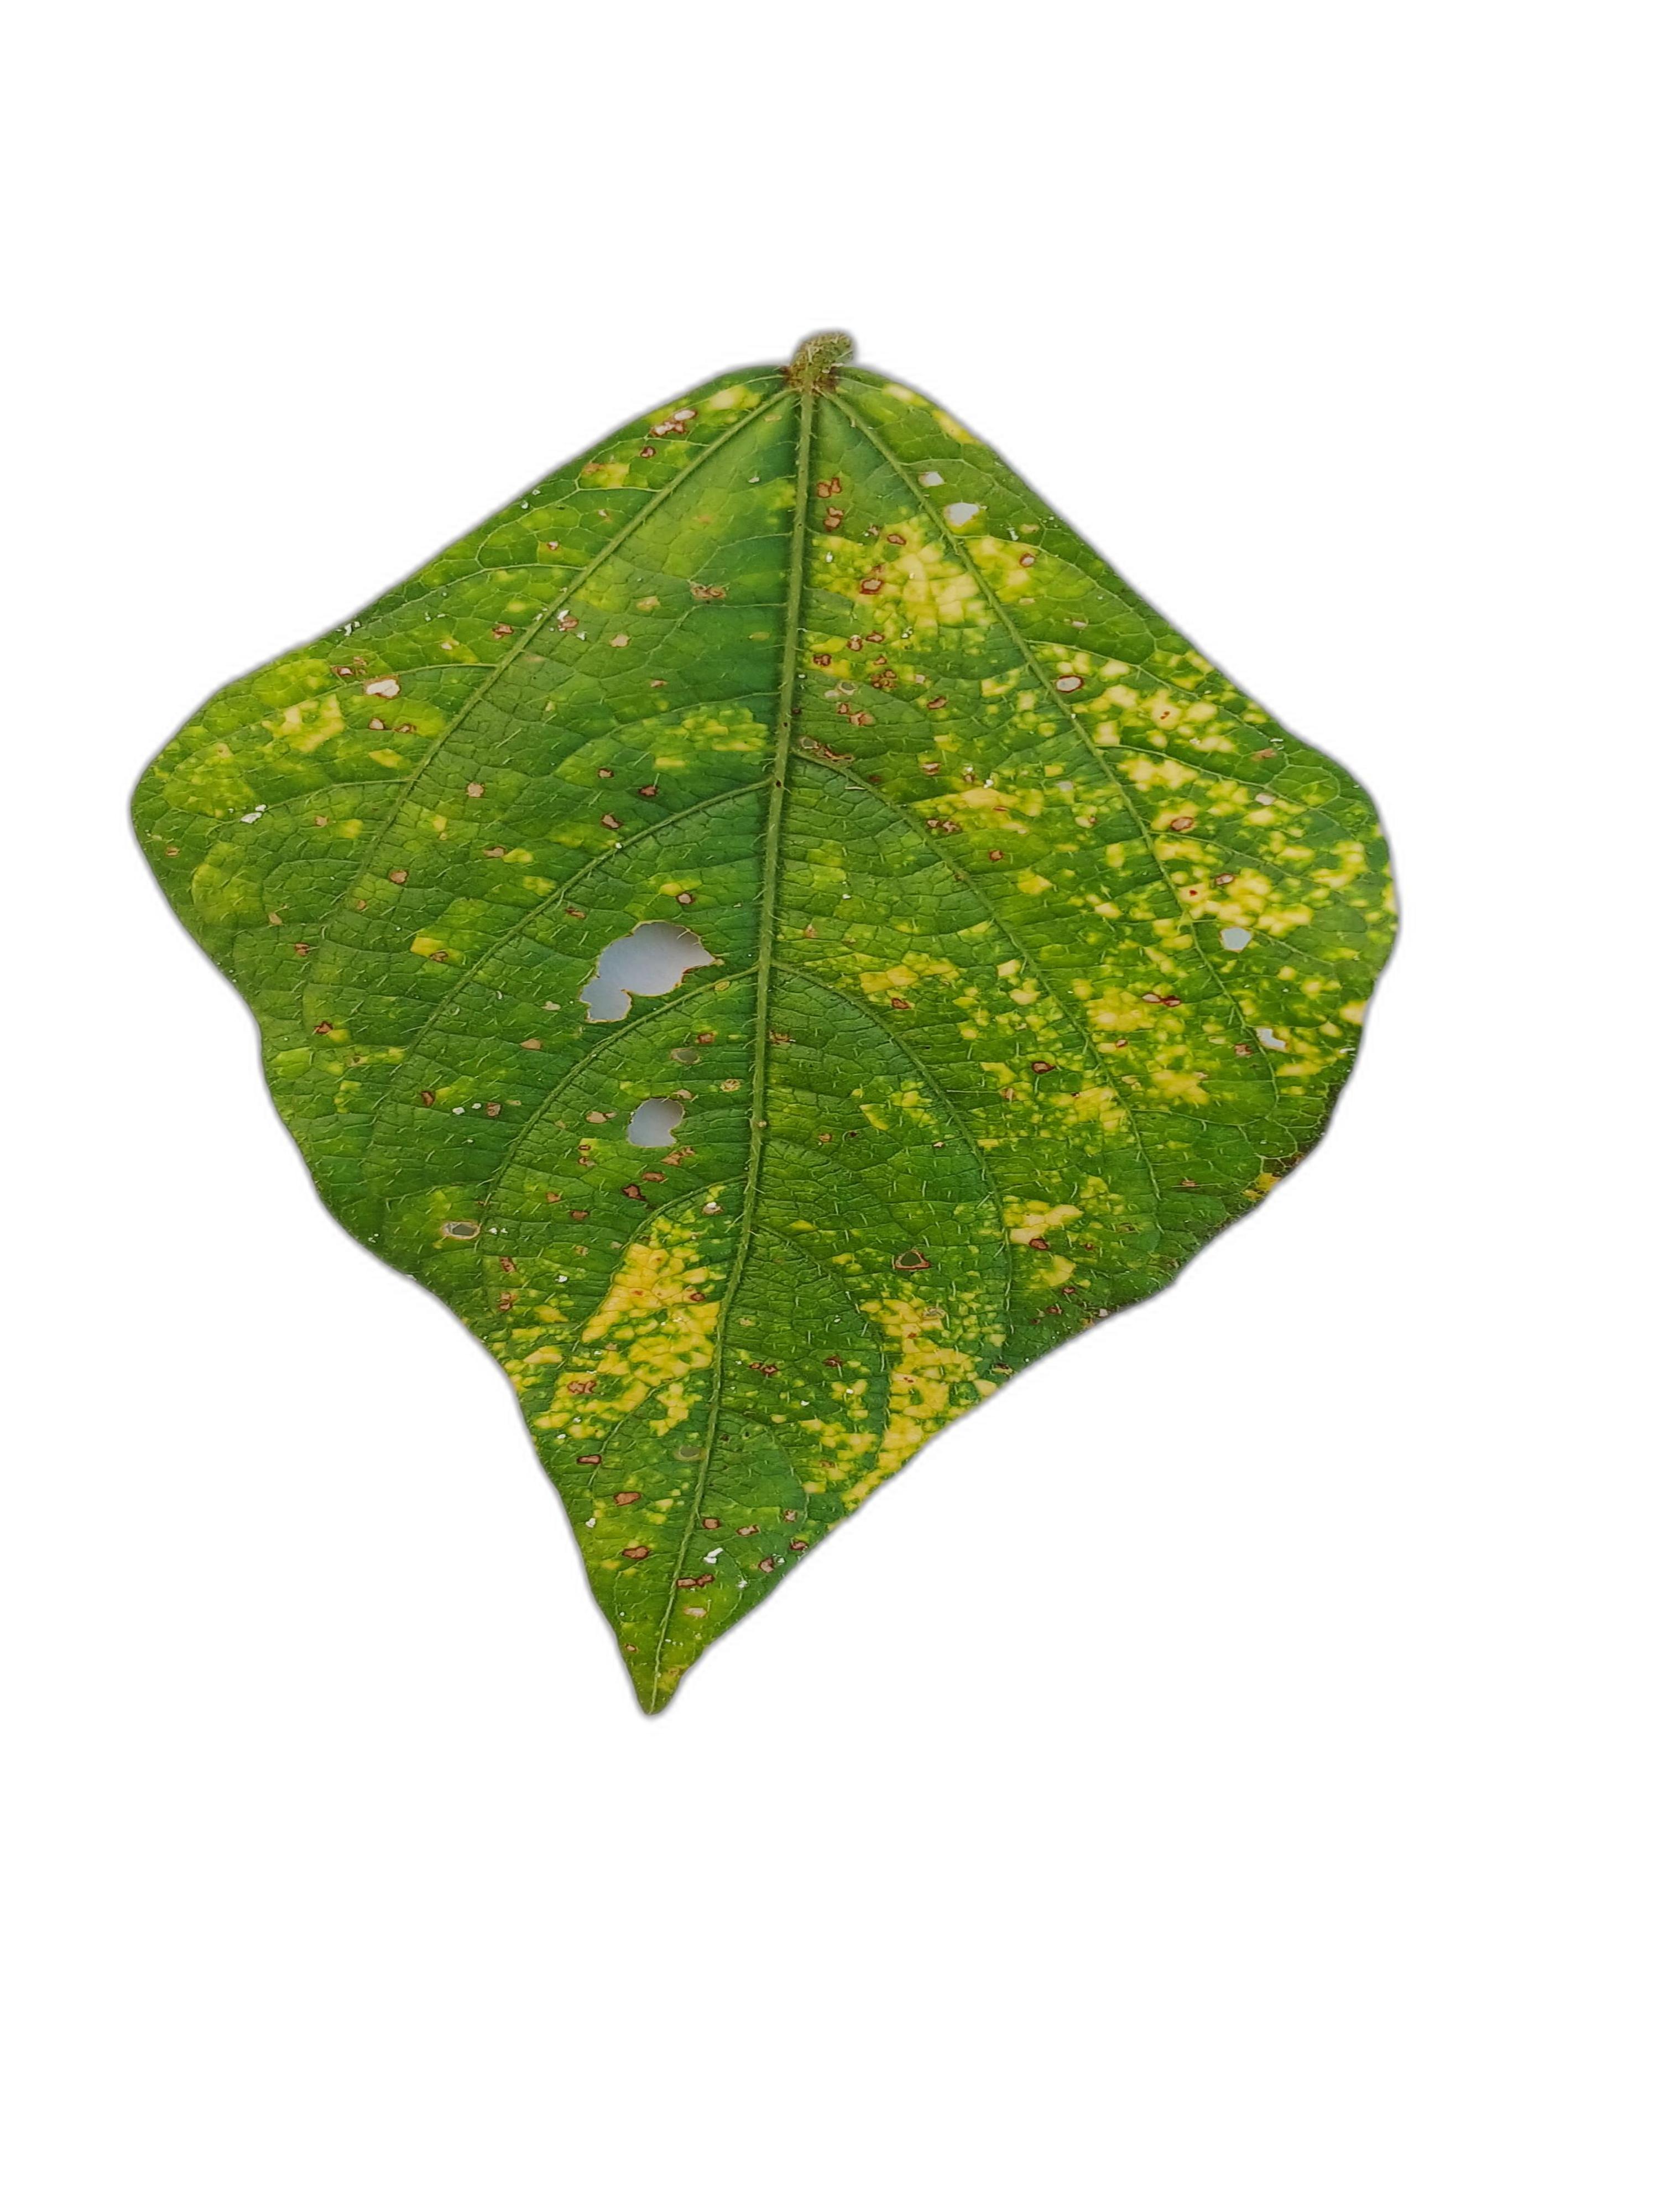
Label: Yellow Mosaic